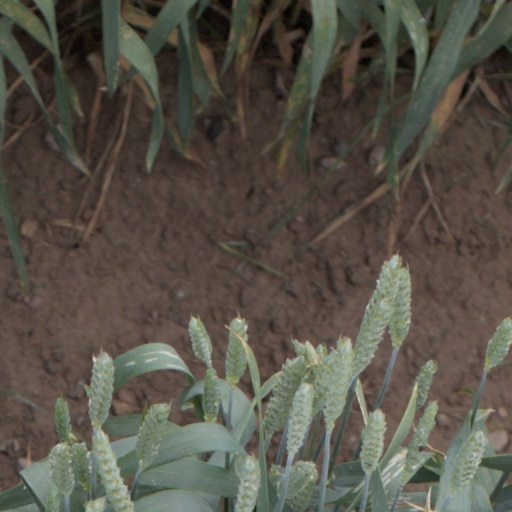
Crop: wheat